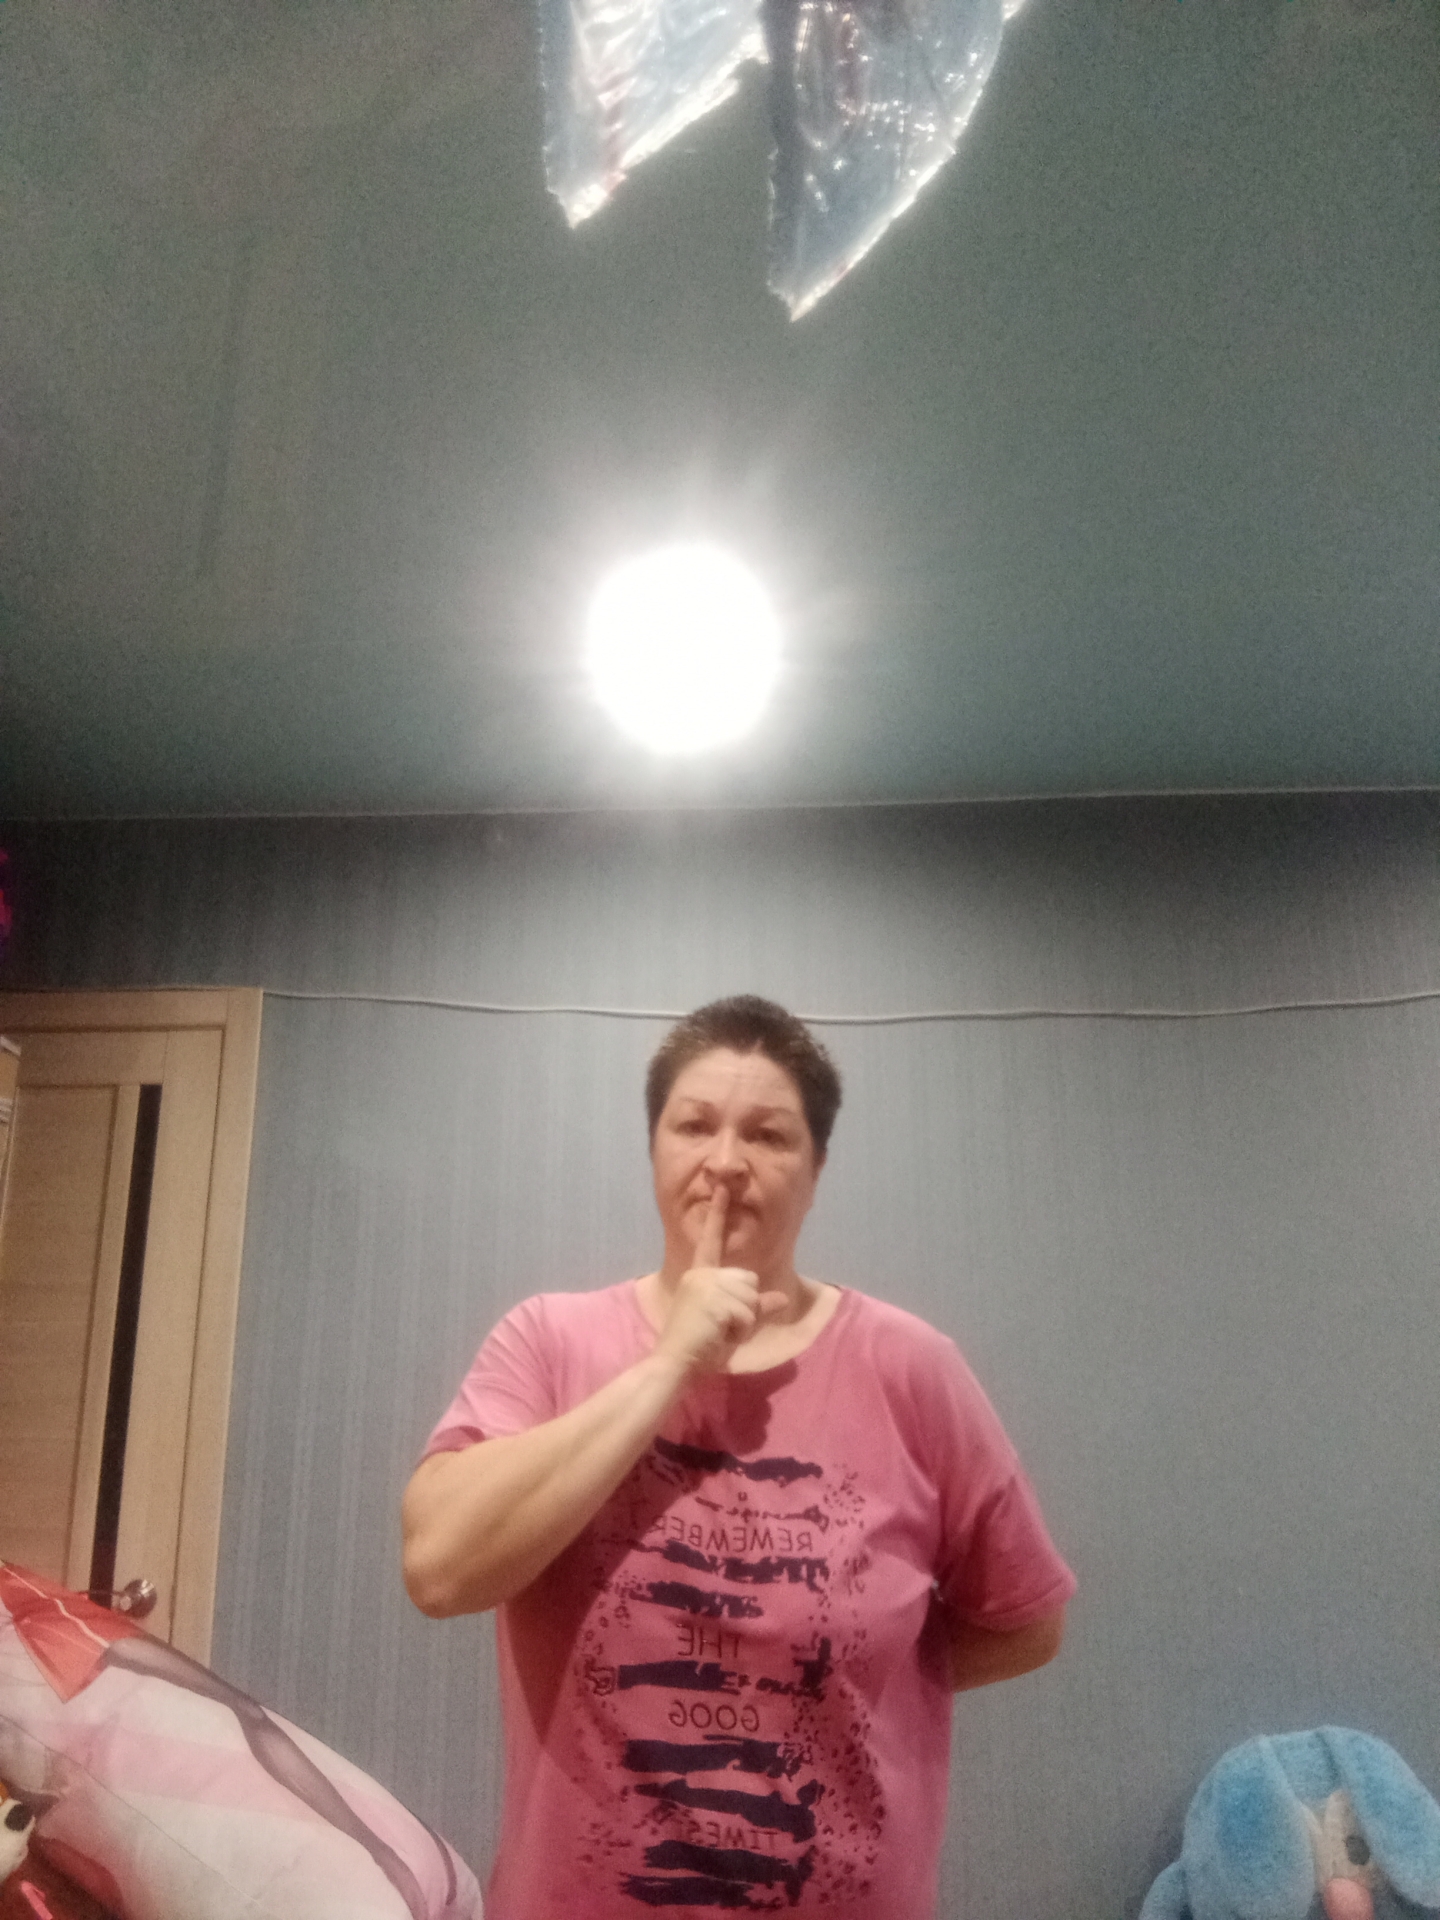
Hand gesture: mute